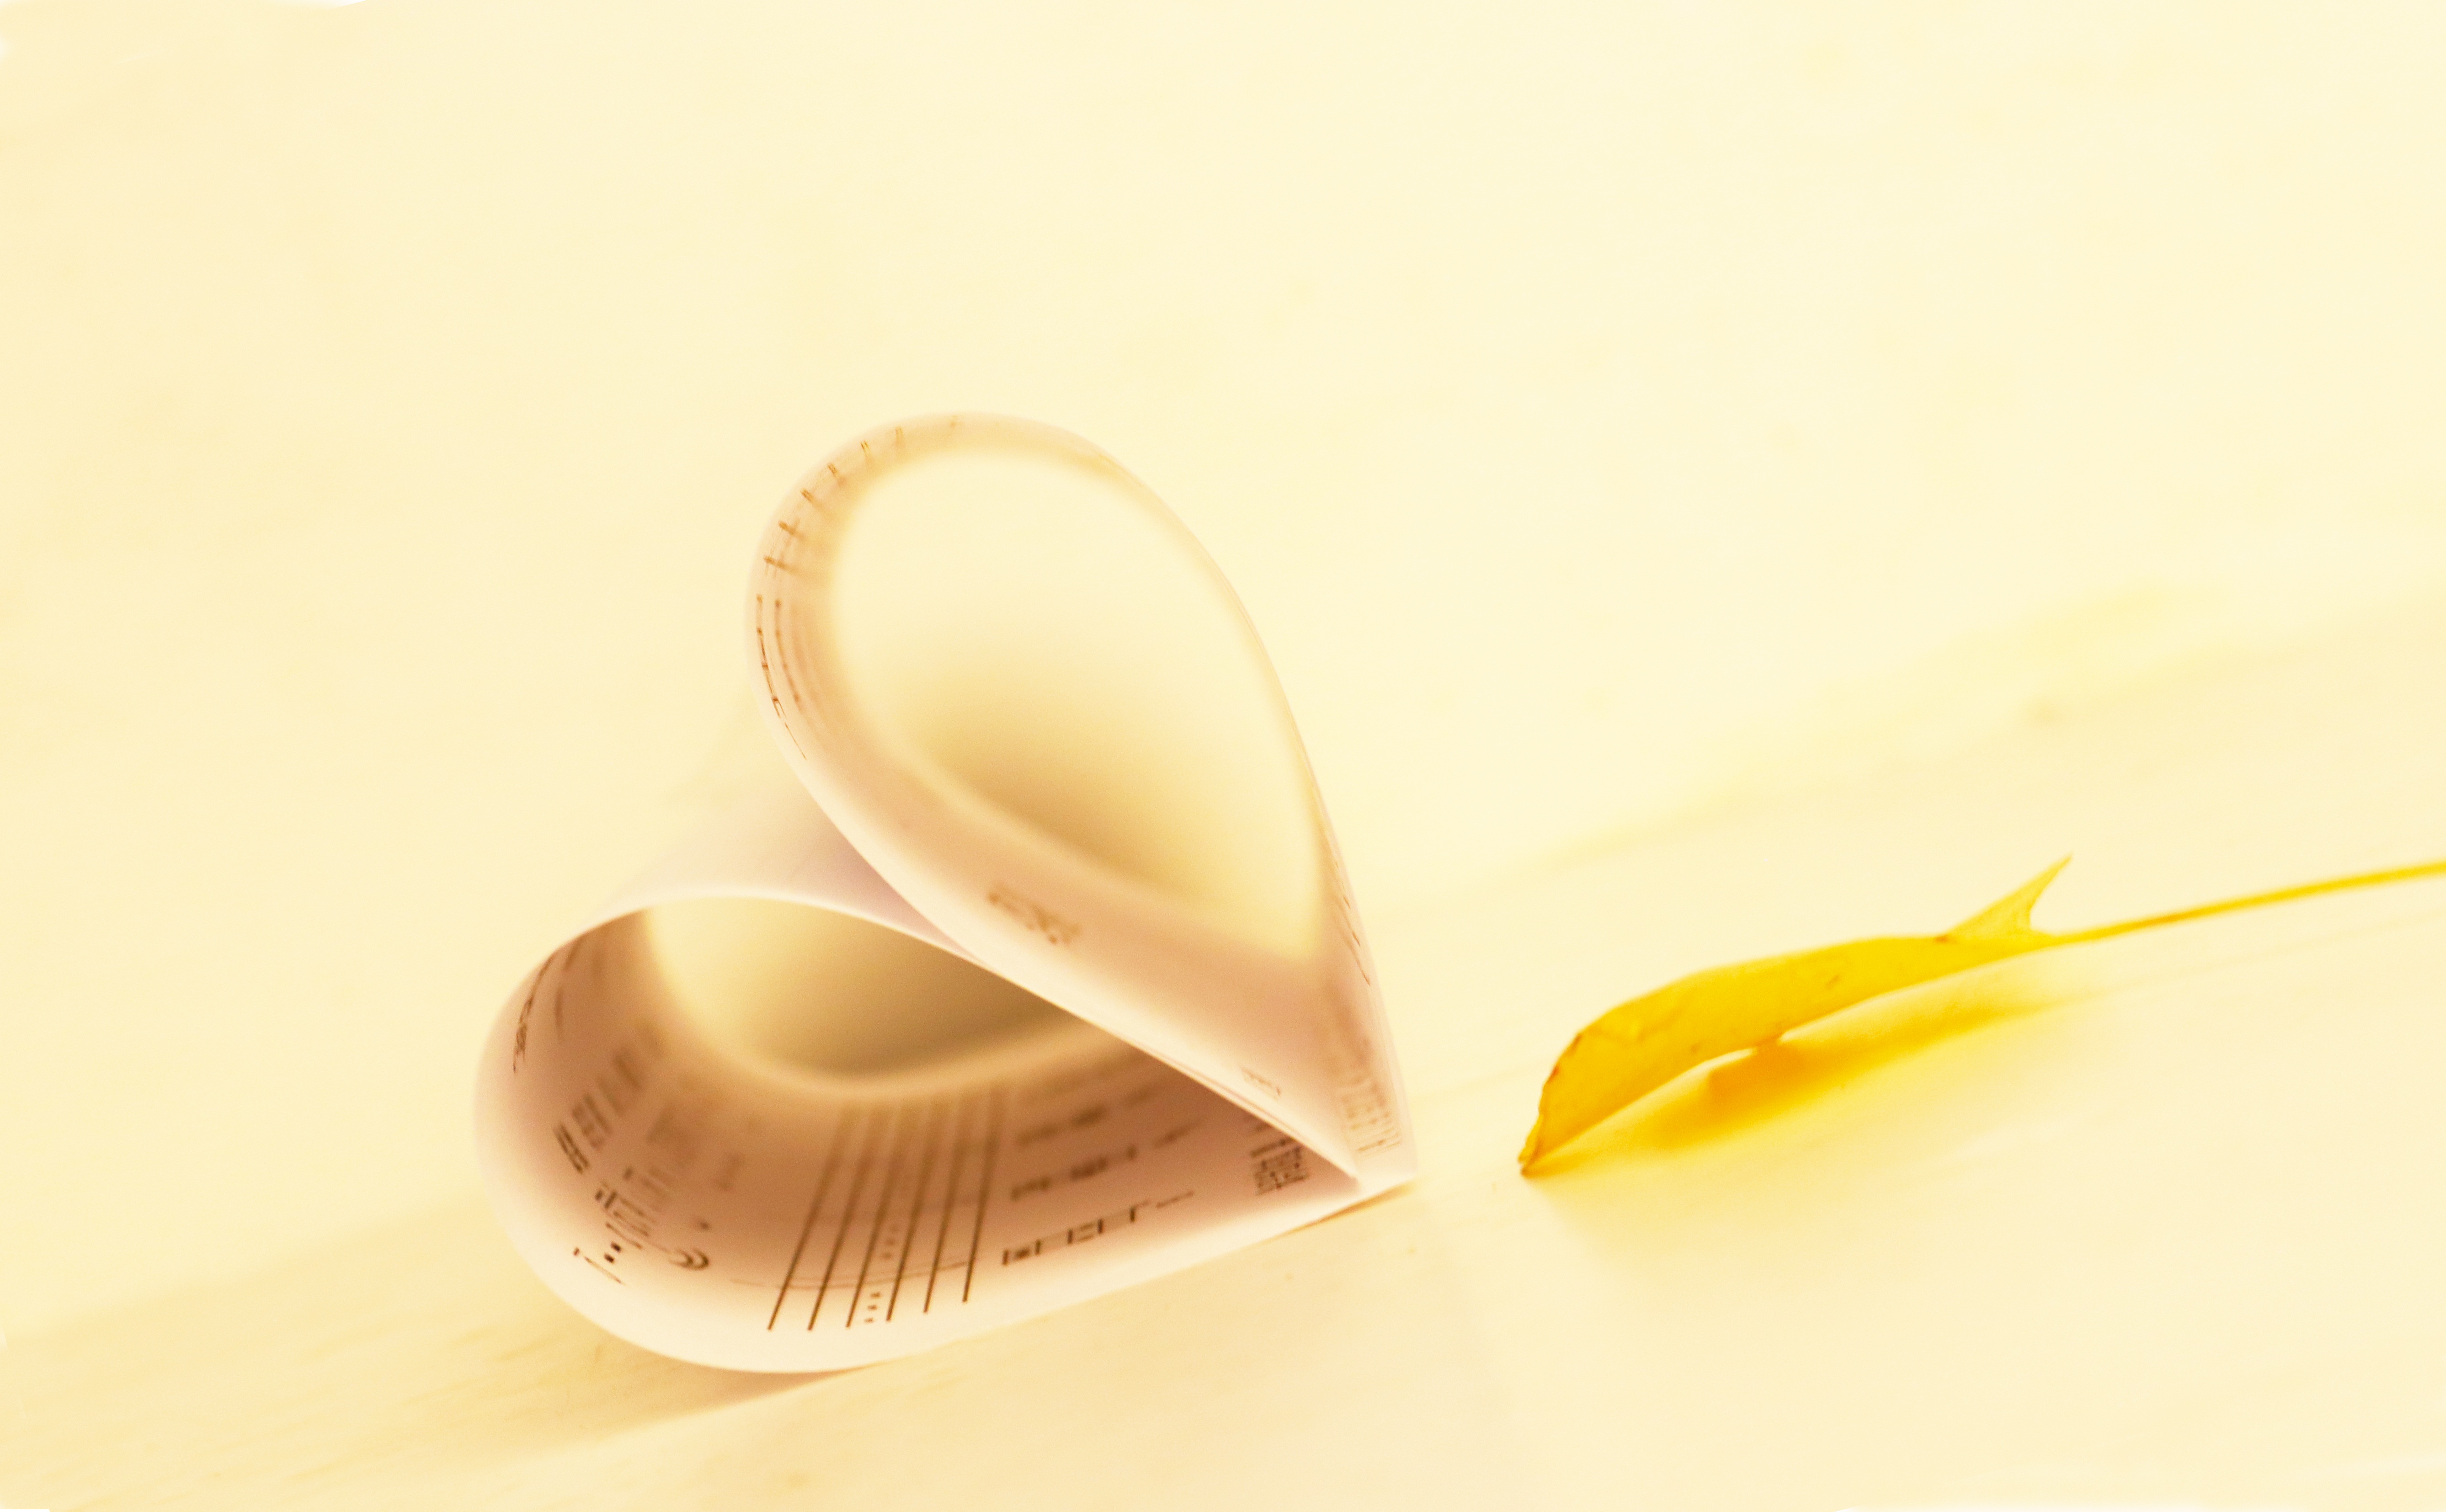
hand, leaf, petal, yellow, material, organ, shape, tablature